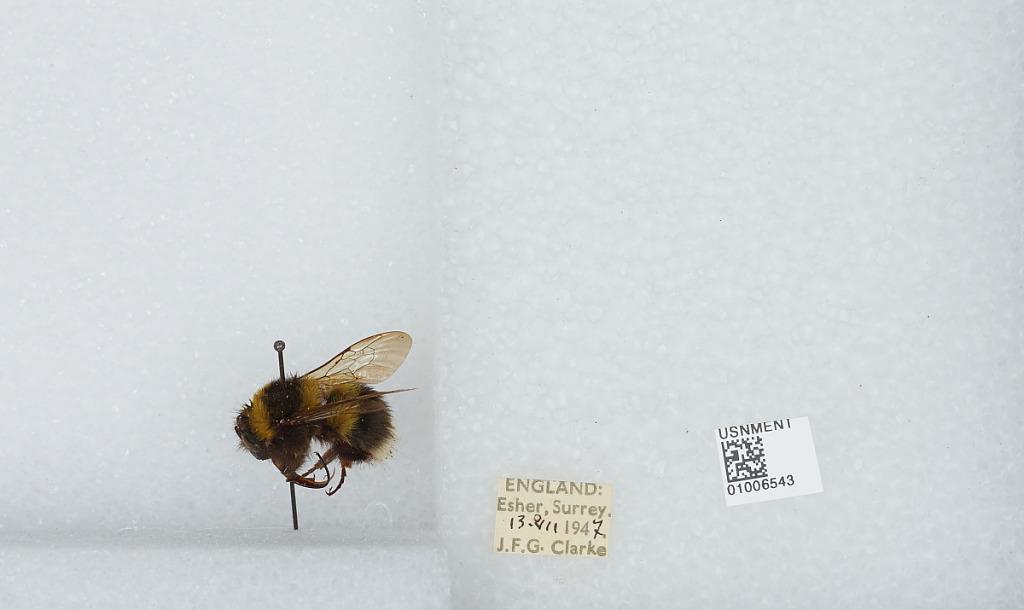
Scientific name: Bombus (Megabombus) hortorum (Linnaeus)
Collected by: J. Clarke
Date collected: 1947-7-13
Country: United Kingdom
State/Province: England
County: Surrey
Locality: Elmbridge; Esher
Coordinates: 51.3692, -0.365